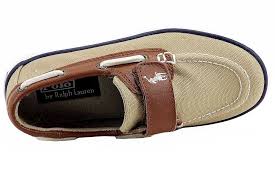
Label: Boat